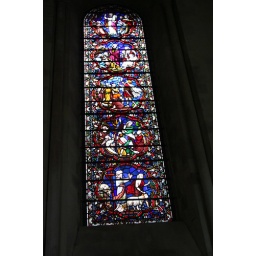
One of the many stained glass windows in Temple Church in London, England. Uploaded for a college project.